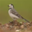
Label: bird